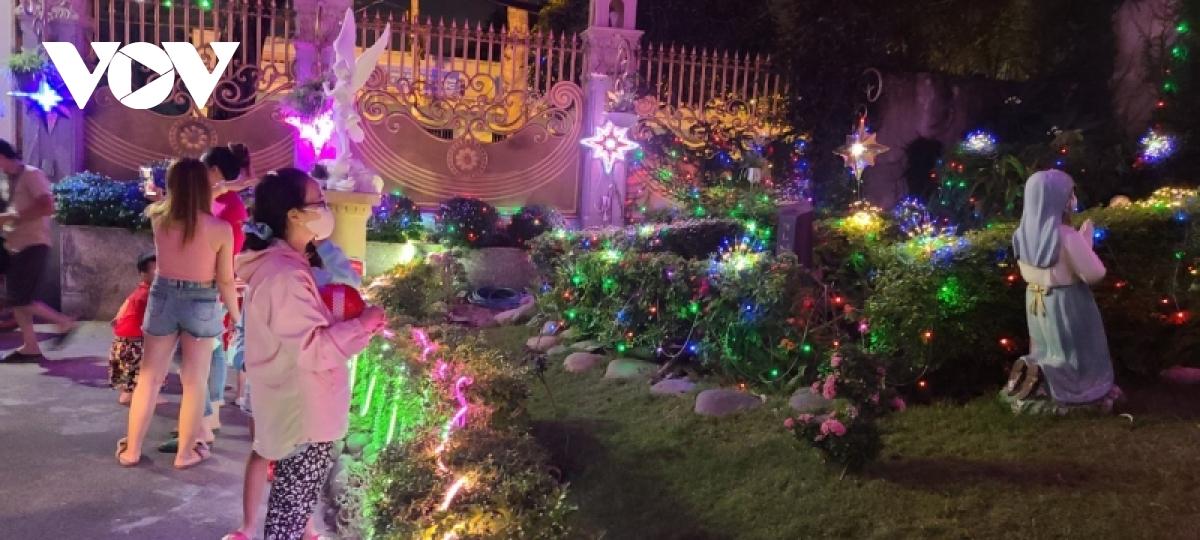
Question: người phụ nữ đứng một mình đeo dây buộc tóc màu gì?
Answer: dây buộc tóc màu xanh dương